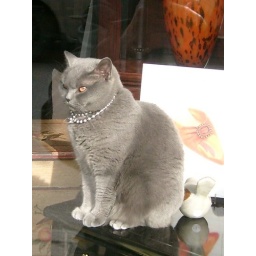
cat in a window